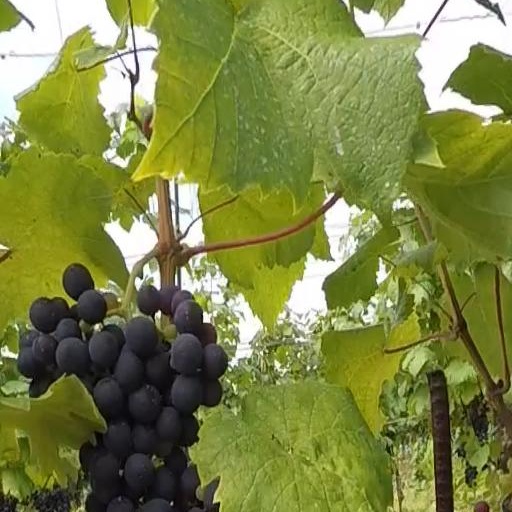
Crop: grape